Spanish conquest of Chiapas

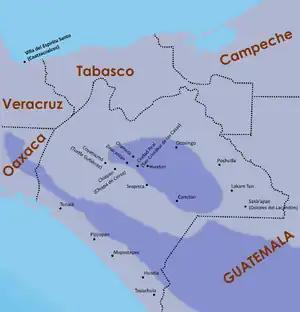
Map of principal settlements in Chiapas during the Spanish conquest. Highland regions are shaded.

The Mexican state of Chiapas occupies the extreme southeast of Mexico, covering an area of . To the west, it borders with the Mexican states of Oaxaca and Veracruz, and to the north with Tabasco. It borders on the east with Guatemala; the southern border consists of of Pacific coastline. Chiapas is geographically and culturally diverse. It features two principal highland regions: to the south is the Sierra Madre de Chiapas and in central Chiapas are the Montañas Centrales (Central Highlands). They are separated by the Depresión Central, containing the drainage basin of the Grijalva River. The Sierra Madre highlands gain altitude from west to east, with the highest mountains near the Guatemalan border.